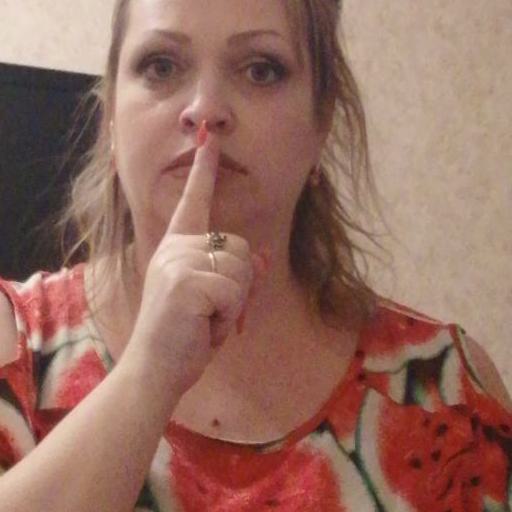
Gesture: mute